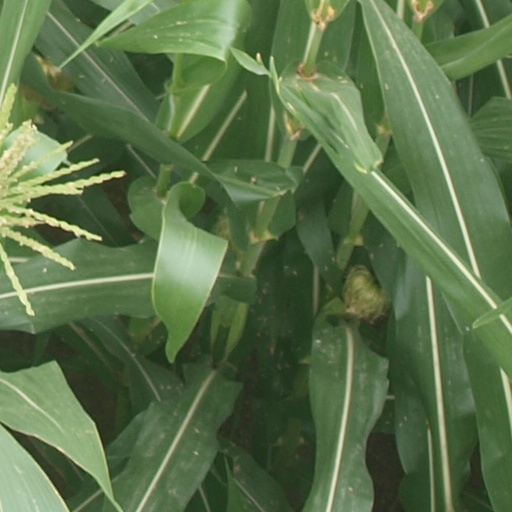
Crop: maize; corn